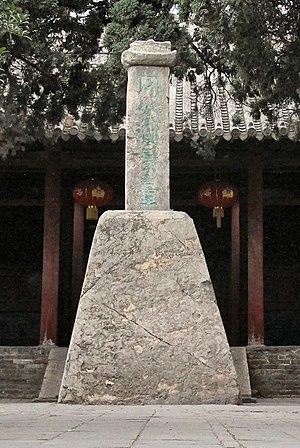
Gros plan du gnomon conservé à l'observatoire ancien de Gaocheng
Un gnomon est un instrument astronomique qui visualise par son ombre les déplacements du Soleil sur la voûte céleste.